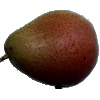
Label: Pear Forelle 1